Jerzy Kłoczowski

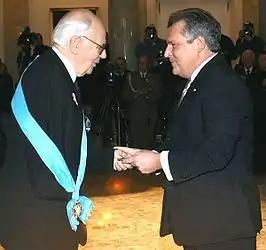
Kłoczowski awarded with the Order of the White Eagle by President Kwaśniewski, 2004

Jerzy Kazimierz Kłoczowski (29 December 1924, Bogdany Wielkie, Poland – 2 December 2017) was a Polish historian, professor at the John Paul II Catholic University of Lublin, and former member of the Polish Senate. During World War II, Kłoczowski was a soldier of the Home Army ("Armia Krajowa") and participated in the Warsaw Uprising, where he was seriously injured and lost his right hand. On leaving the military hospital in April 1945, he went to Adam Mickiewicz University in Poznań and then to Nicolaus Copernicus University in Toruń, where he earned a degree and a Ph.D. (1950).